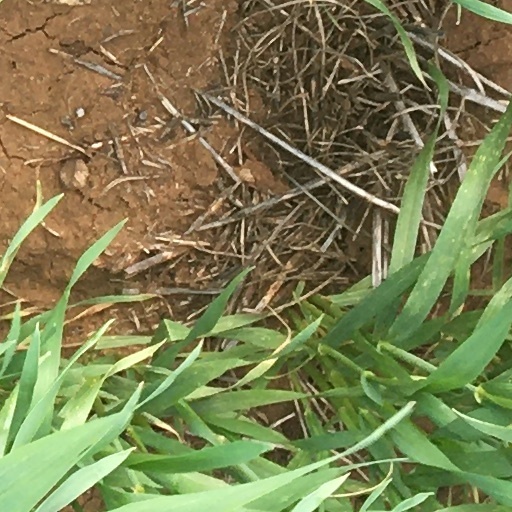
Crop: wheat